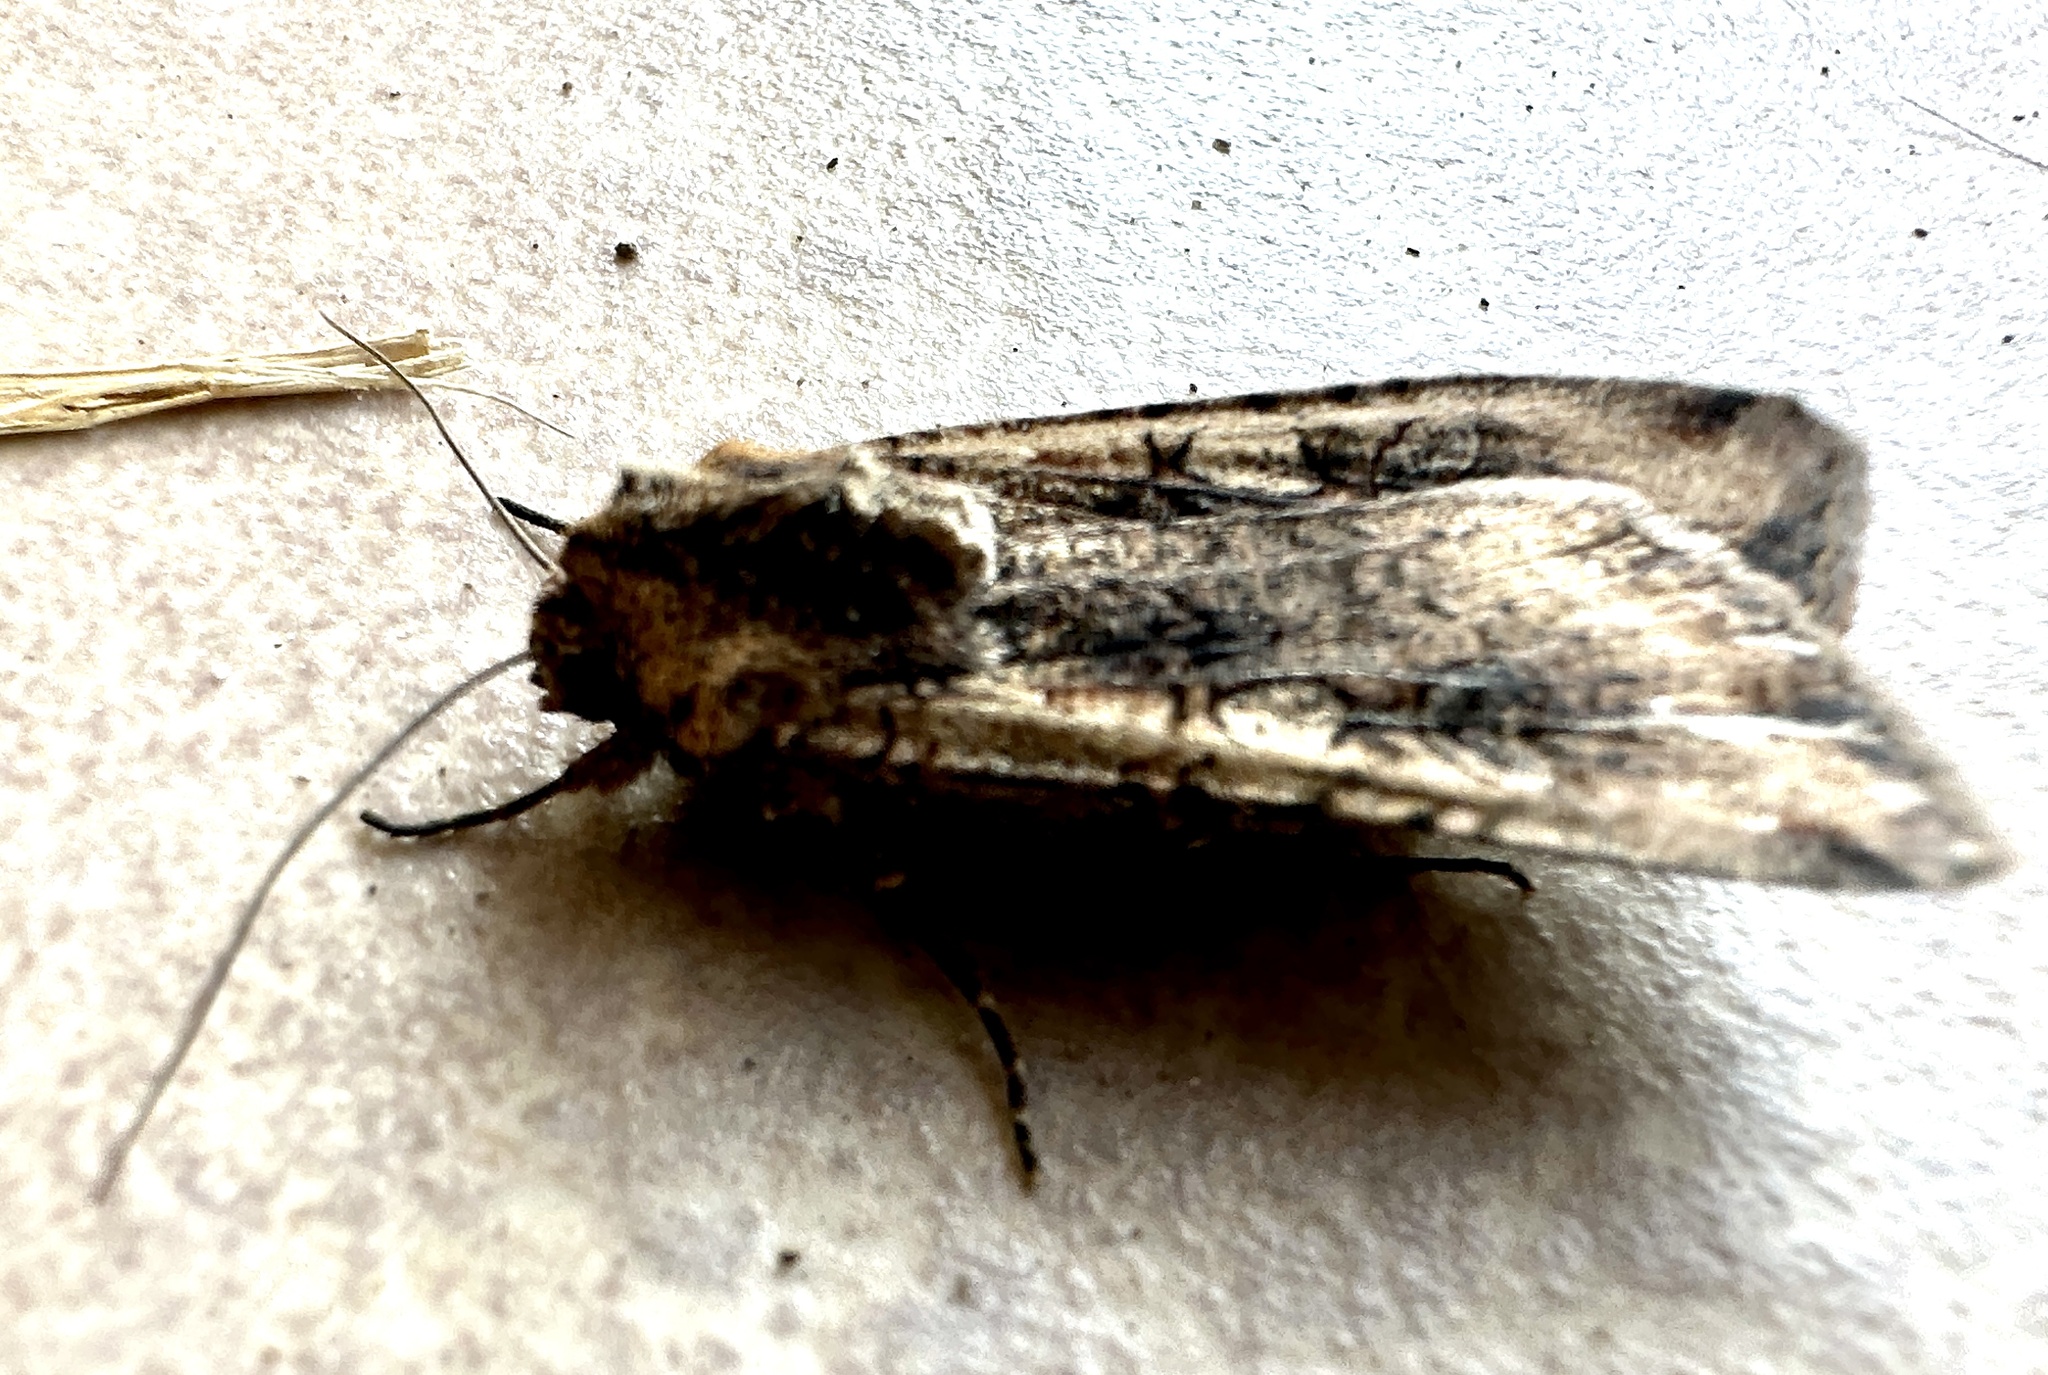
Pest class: cutworms